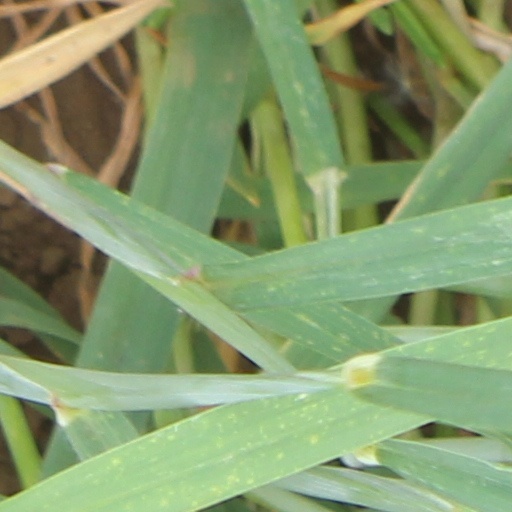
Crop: wheat